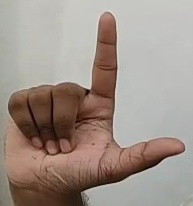
ASL sign: L